Satyendra Prasanna Sinha, 1st Baron Sinha

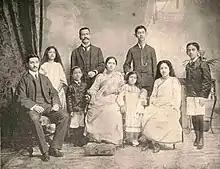
With family, c. 1909

After returning to India in 1886, Sinha established a successful legal practice in Calcutta. In 1903, Sinha became Standing Counsel to the Government of India overriding the claims of an English Barrister. He was the first Indian to be appointed as Advocate-General of Bengal in 1905, a post that was confirmed in 1908. His legal practice in 1908 was so lucrative that accepting government's invitation meant a cut in his annual income of £10,000. Sinha's first inclination was to turn down the viceroy's invitation, but Jinnah and Gokhale convinced him to accept the job. He also became the first Indian to enter the Viceroy's Executive Council in 1909. He was knighted in the New Year Honours on 1 January 1915. Sinha was elected President of the Indian National Congress in 1915 at the Bombay session of Congress.